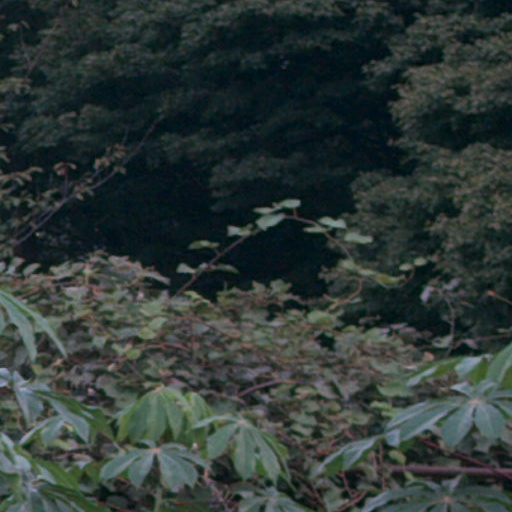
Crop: cassava